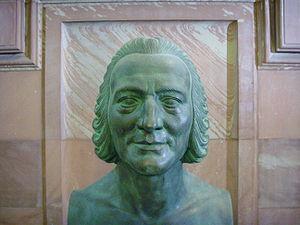
La Senckenbergische Naturforschende Gesellschaft est une société savante fondée en 1817 par des habitants de Francfort-sur-le-Main à l’instigation de Goethe qui visite la ville en 1815. Elle avait pour but d’encourager la recherche en histoire naturelle et de créer une muséum public. Le nom de la société commémore le docteur Johann Christian Senckenberg qui joua un rôle très important dans l’histoire scientifique de la ville au cours du XVIIIᵉ siècle.